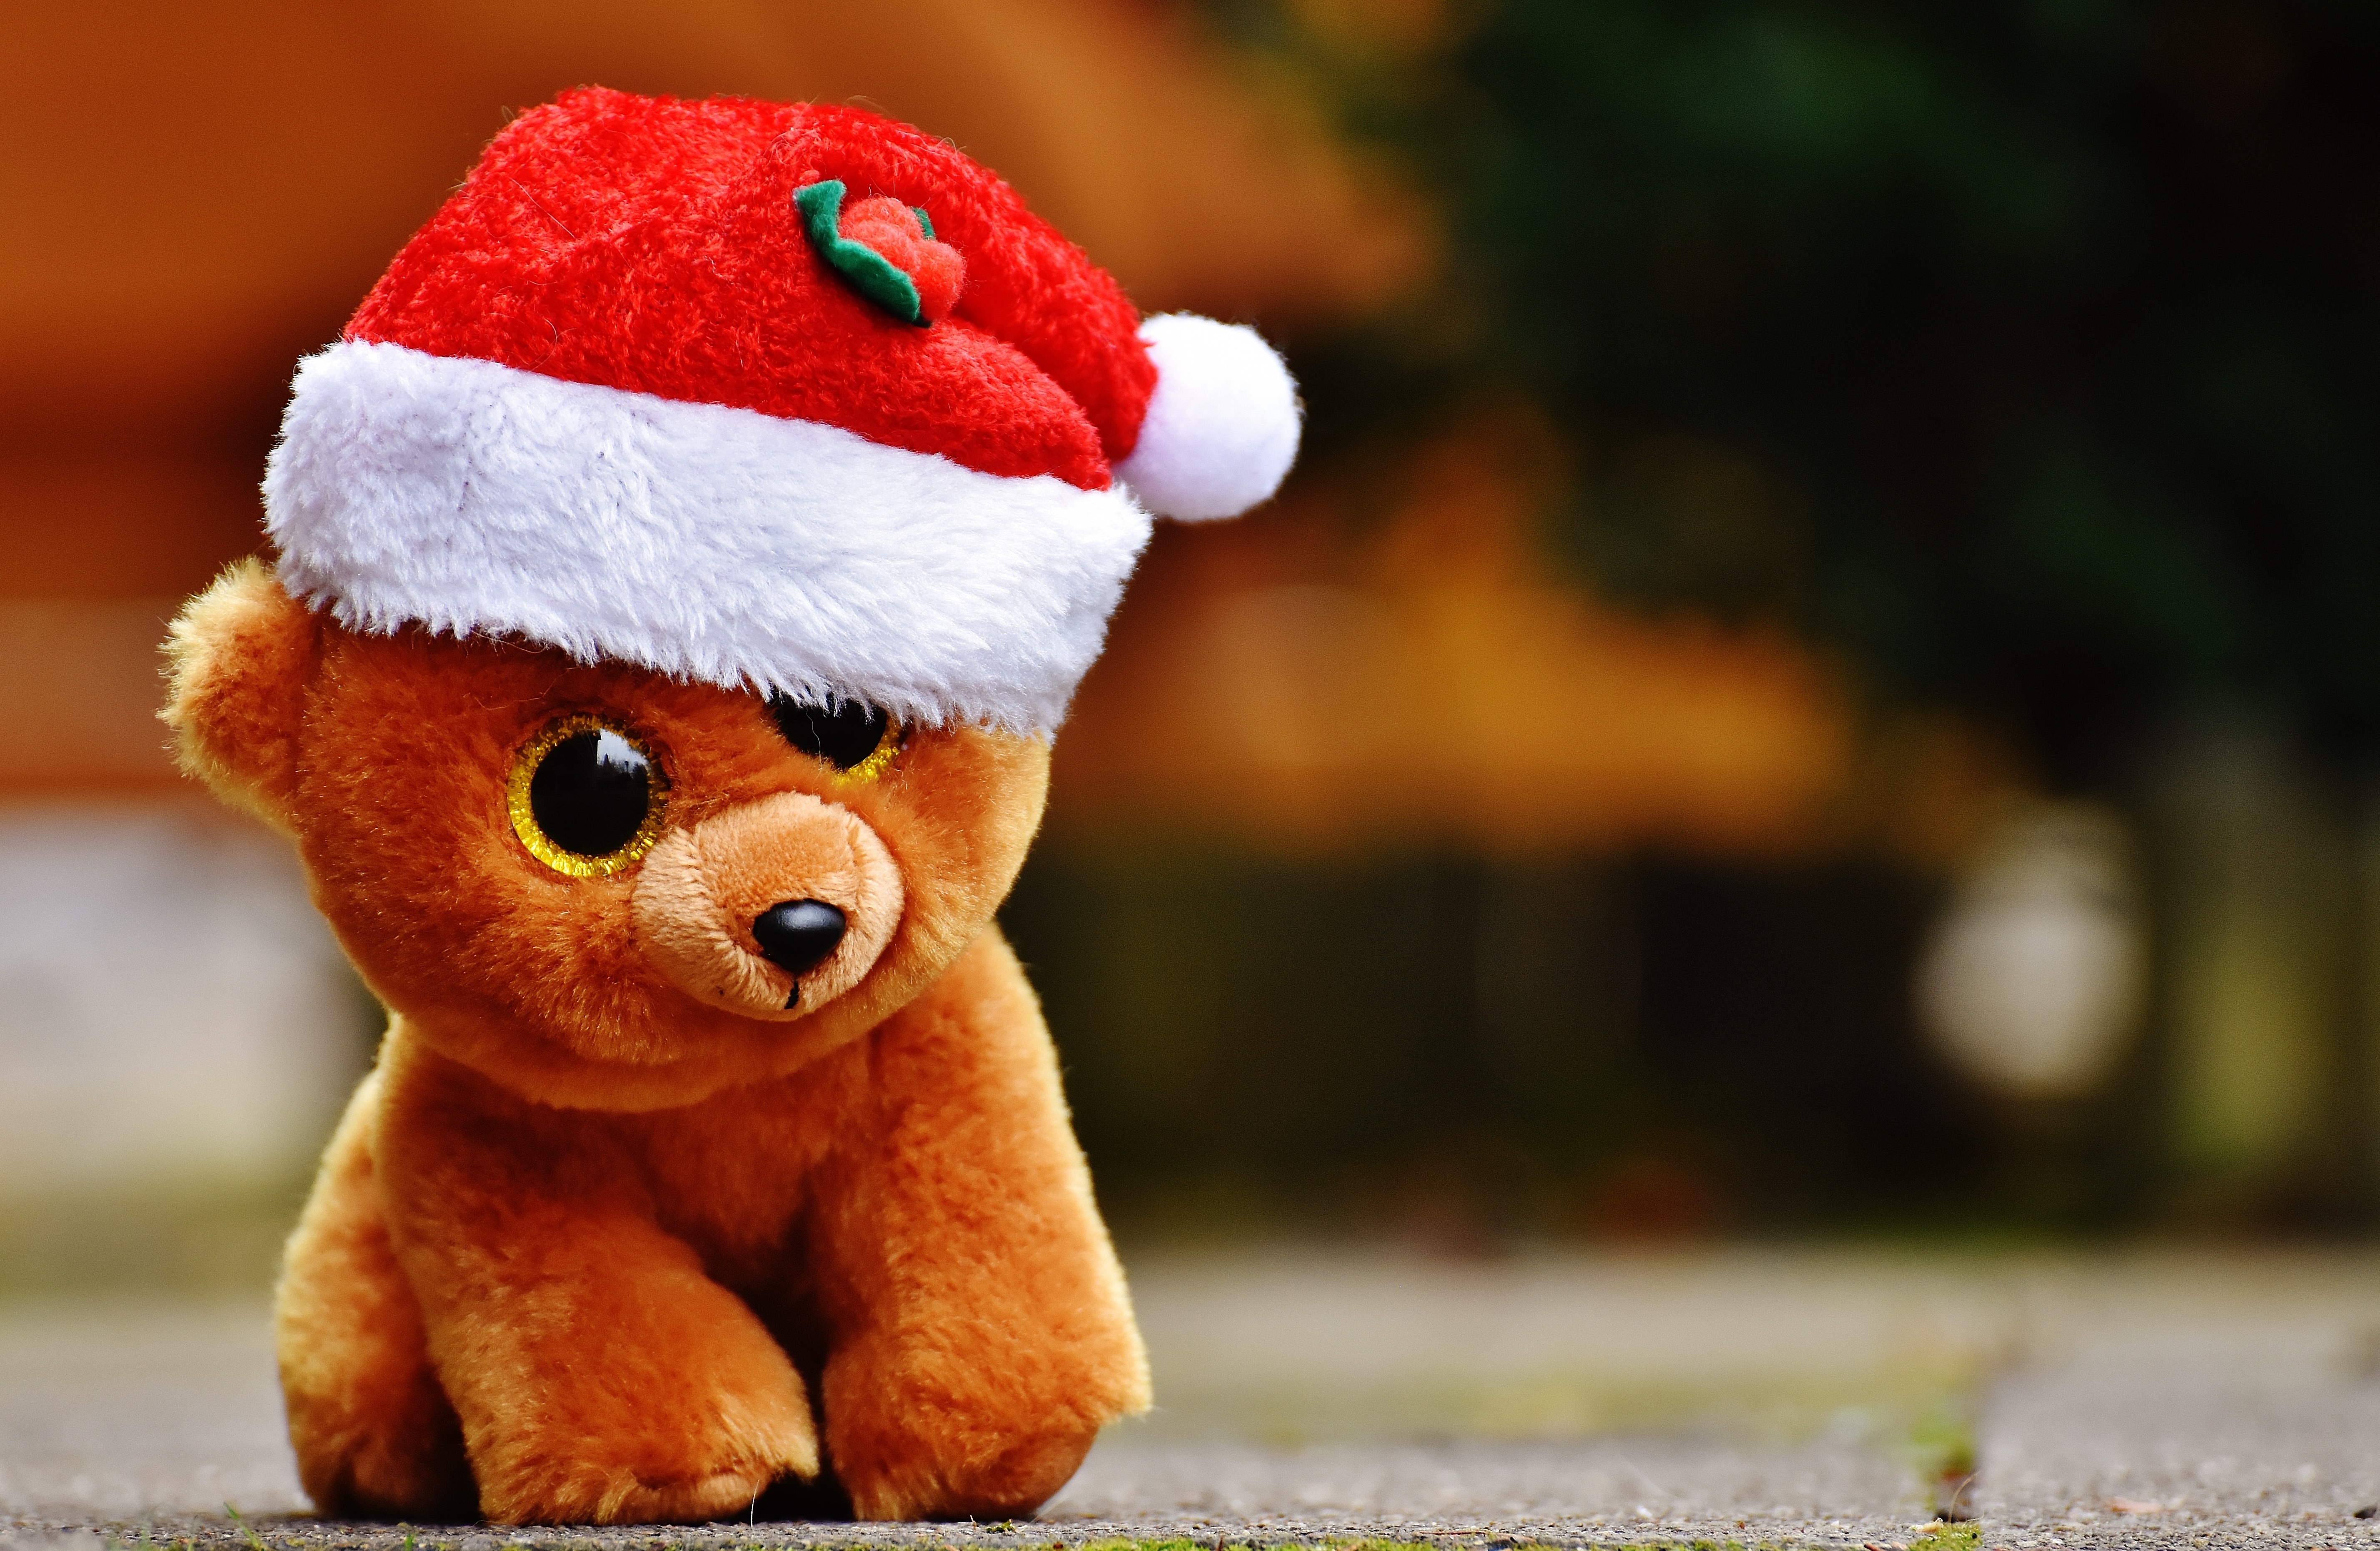
sweet, cute, bear, red, christmas, toy, teddy bear, santa hat, textile, toys, skin, funny, plush, stuffed animal, cuddly, teddy, children toys, soft toy, stuffed toy, glitter eyes